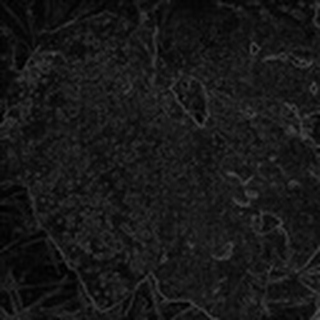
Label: cotton_powdery_mildew